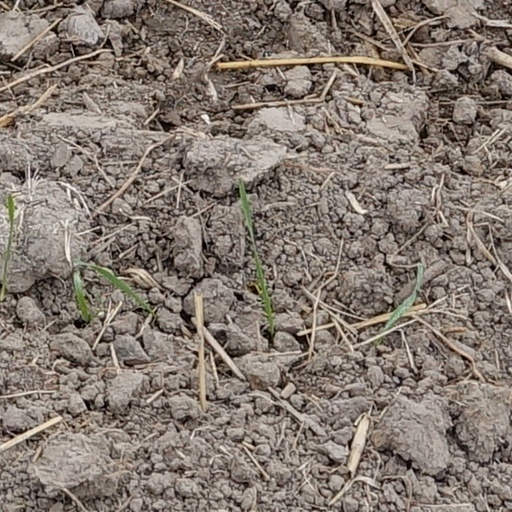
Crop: wheat